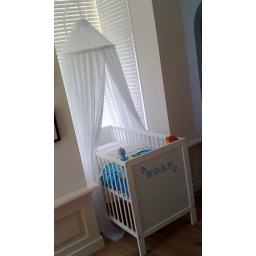
Roan's bed in our bedroom